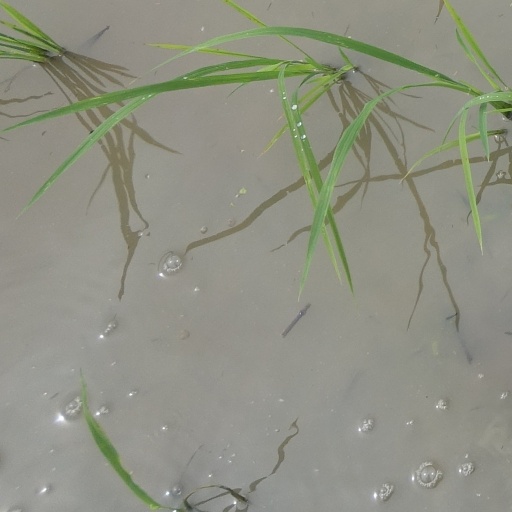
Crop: rice